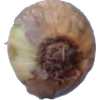
Label: onion